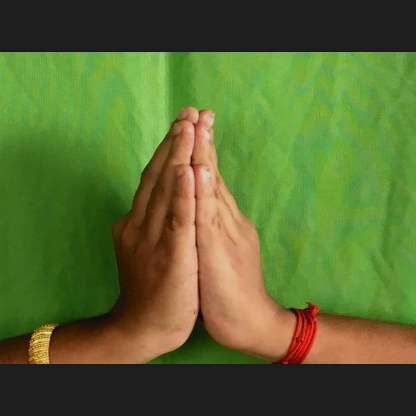
Mudra: Anjali